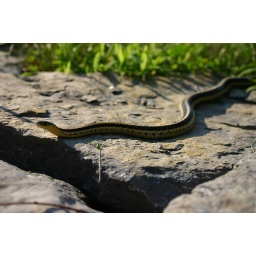
This snake lives in the stone wall along our back patio. Every sunny morning he basks right here...